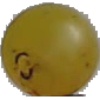
Label: white_grape